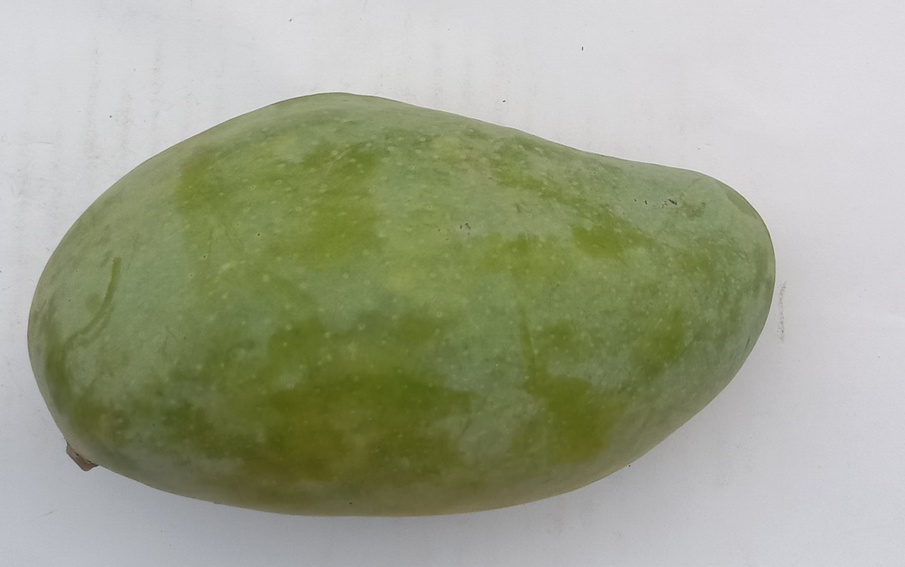
Mango variety: Sindhri